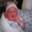
Label: baby